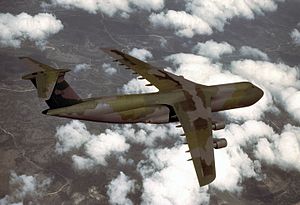
Operation Nickel Grass
C-5 Galaxy som denne, blev anvendt til luftbroen.
Operation Nickel Grass var en strategisk luftbro udført af USA for at levere våben og forsyninger til Israel under Yom Kippur-krigen. Military Airlift Command fra U.S. Air Force transporterede 22.325 tons tanks, artilleri, ammunition og forsyninger i C-141 Starlifter og C-5 Galaxy transportfly mellem 12. oktober og 14. november 1973.